CB 130-3

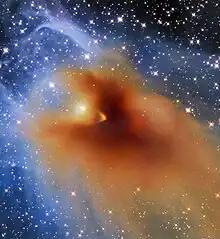
An image of CB 130-3 taken by the NASA Hubble Space Telescope.

CB 130-3 (also known as LDN 507) is a dense carbon-chain rich molecular cloud located in the constellation of Serpens about 652 light years (200 pc) away from Earth. Objects like CB 130-3 form many new stars through stellar formation. The central dense areas are dark orange clouds surrounded by a light blue haze of gas. The central dense cloud of gas blocks out background light from stars entirely.